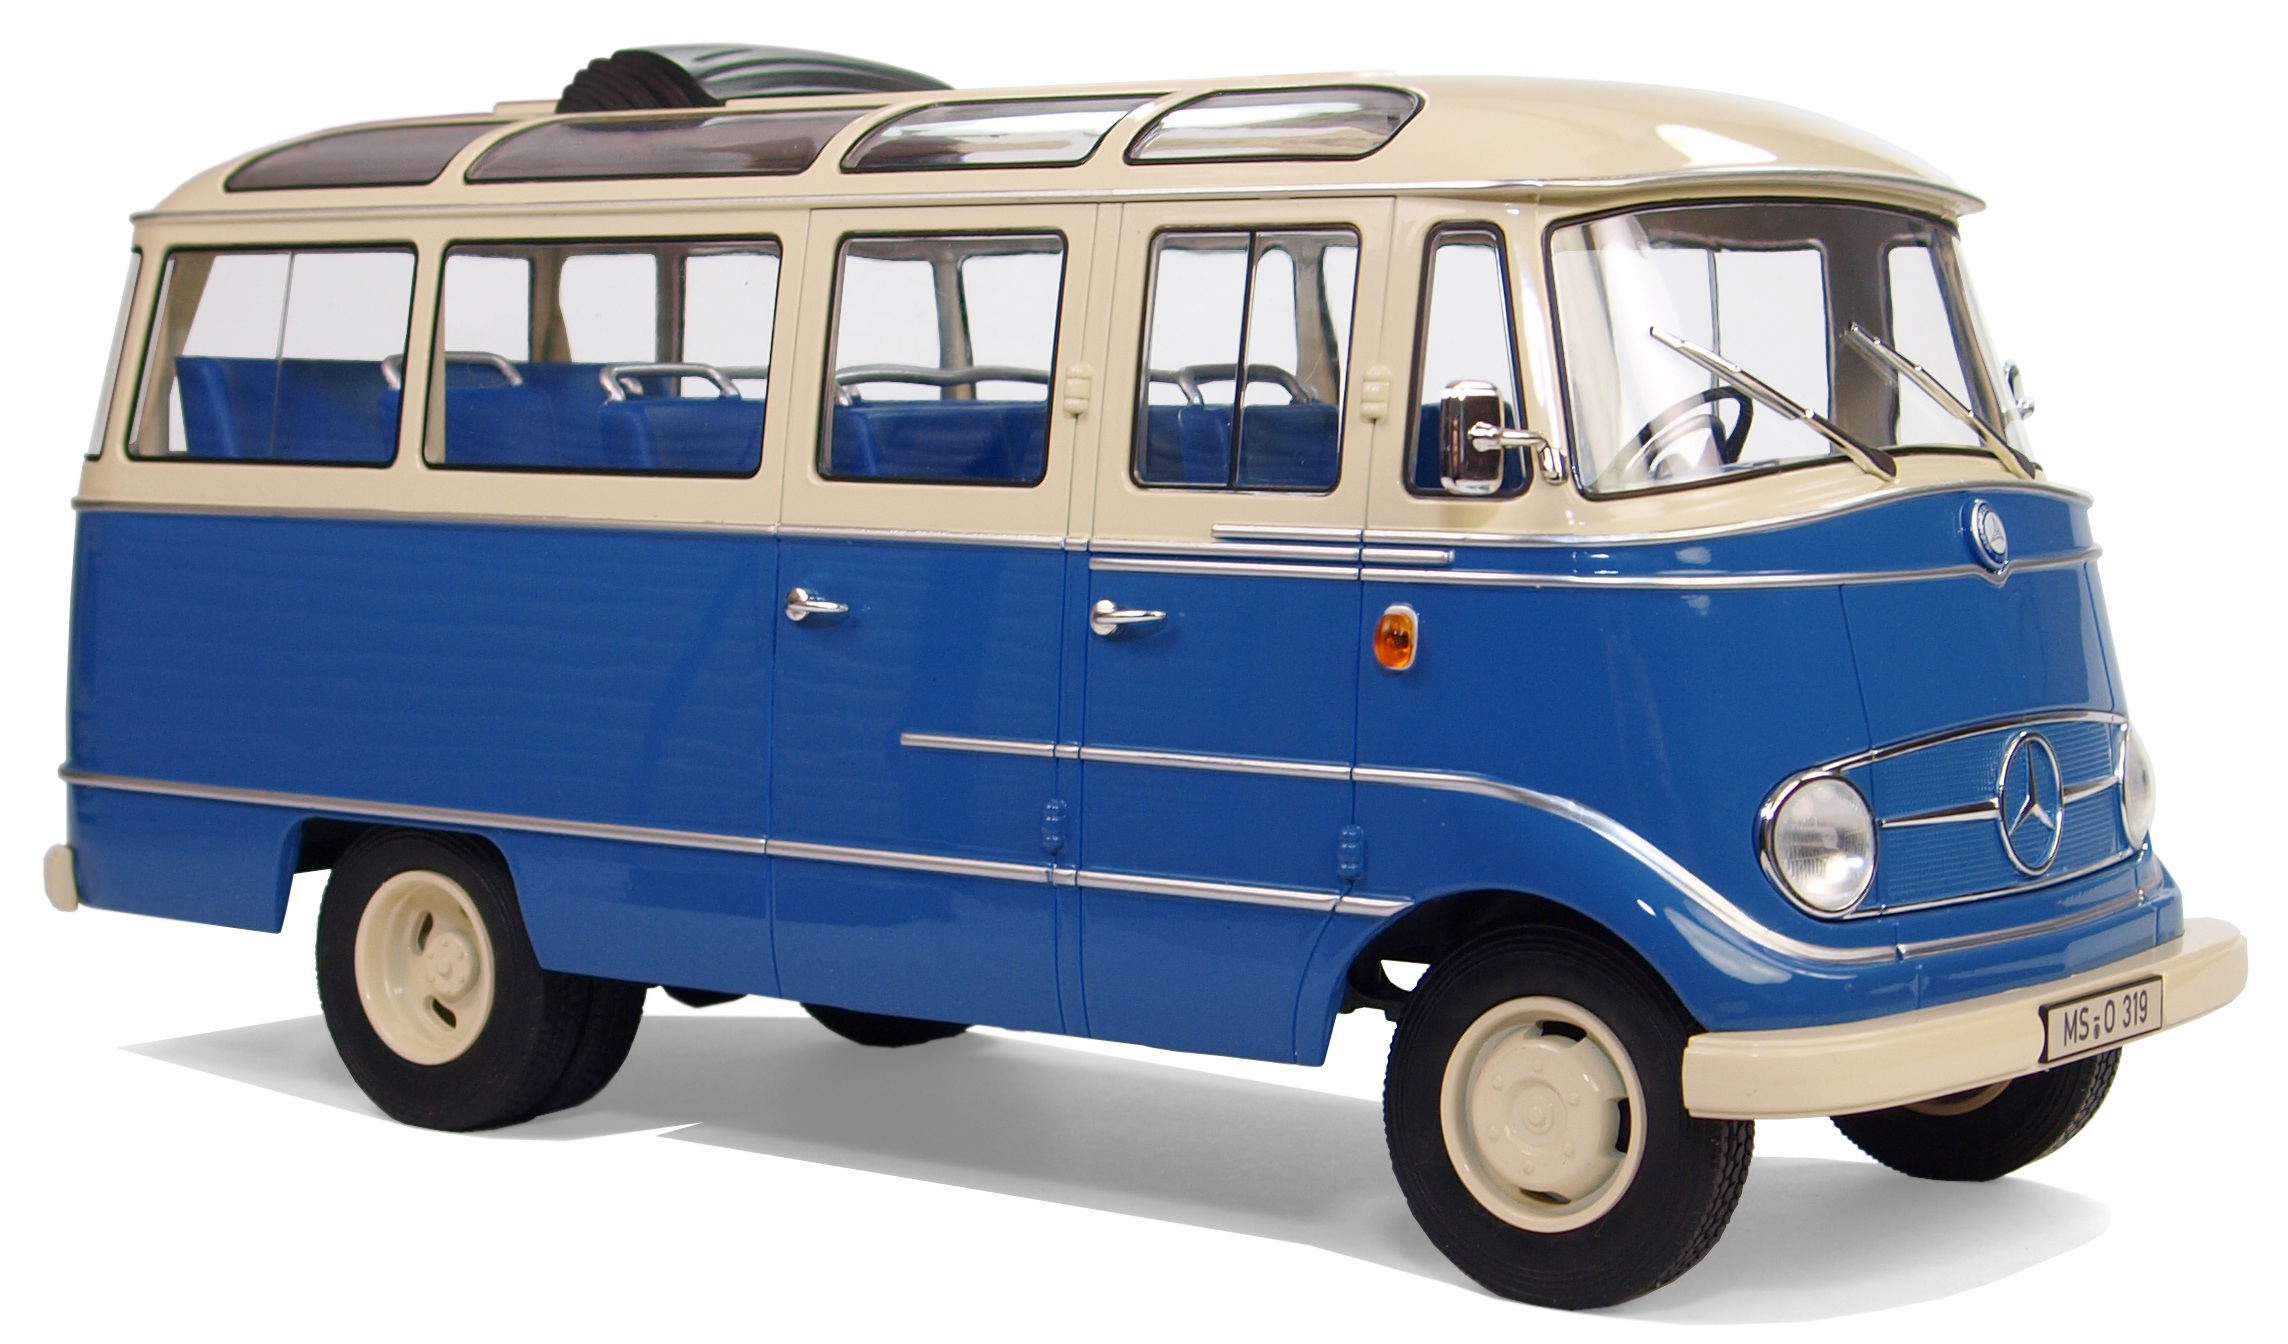
traffic, car, van, transport, model, vehicle, leisure, bus, germany, oldtimer, buses, model buses, model cars, collect, transport and traffic, locomotion, mercedes benz, models, hobby, minibus, commercial vehicle, model car, land vehicle, mode of transport, automobile make, light commercial vehicle, microvan, type o319, club coach, scale 1 18